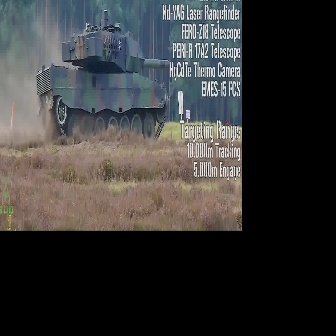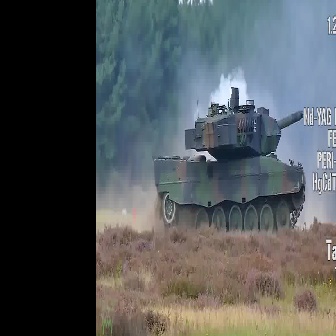
  Please identify the target specified by the bounding box [36,7,170,141] in the first image and locate it in the second image. Return the coordinates in [x_min,y_min,x_max,y_max] format.
Answer: [152,85,305,239]